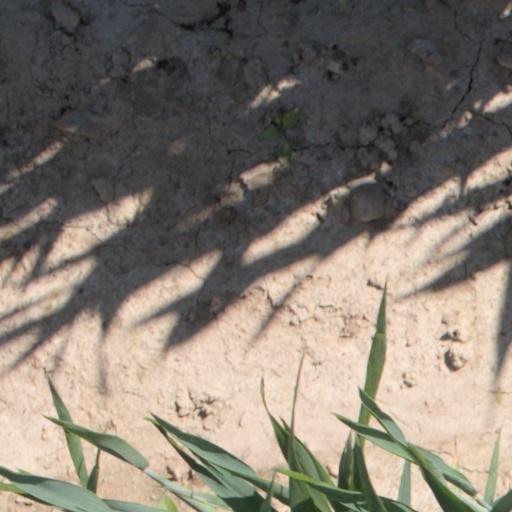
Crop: wheat